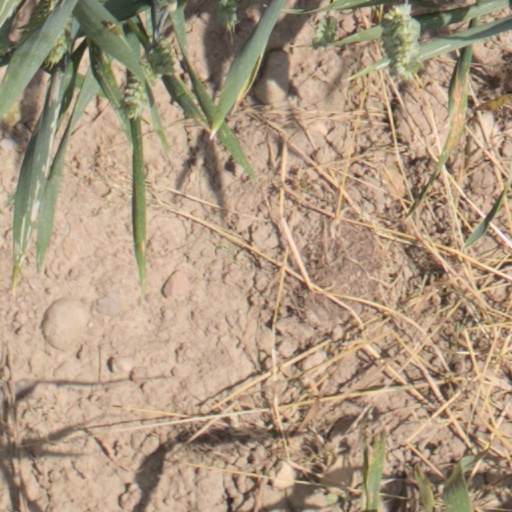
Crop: wheat